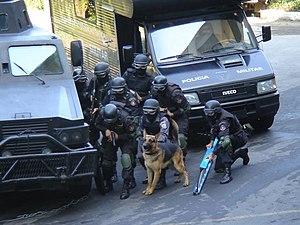
Hommes du BOPE utilisant le caveirão comme couverture. Italiano: Agenti del BOPE, durante un'incursione
Le Batalhão de Operações Policiais Especiais [bataˈʎɐ̃w dʒi opeɾaˈsõjs poliˈsjajs ispeˈsjajs] ou BOPE est le groupe d'intervention d'élite de la police militaire de l'État de Rio de Janeiro au Brésil. Cette police militaire voit désormais son rôle axé sur la répression des gangs de narcotrafiquants en milieu urbain, les plus célèbres : Primeiro +3 do Capital, et le Comando Vermelho. Un objectif devenu d'autant plus primordial pour le Brésil depuis les annonces en octobre 2007 de l’élection du Brésil comme pays hôte de la Coupe du monde de football de 2014 et en octobre 2009 de son élection comme pays hôte des Jeux Olympiques de 2016.